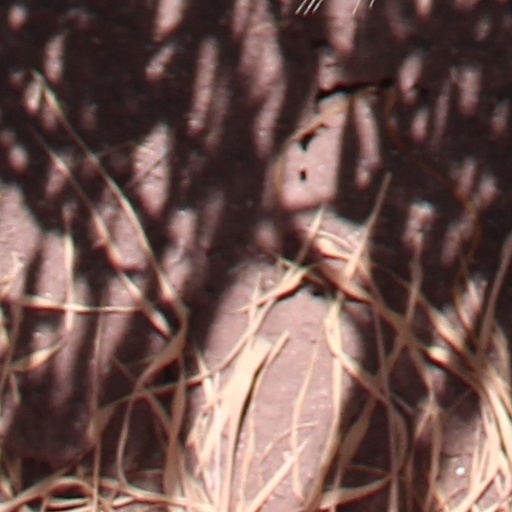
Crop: wheat